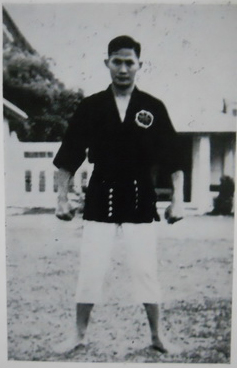
วิสิทธิ์ เลิศฤทธิ์

วิสิทธิ์ เลิศฤทธิ์ เป็นอดีตทหารเรือชาวไทย ผู้ให้กำเนิดวิชามวยไทยเลิศฤทธิ์ ซึ่งได้รับเชิญเป็นอาจารย์พิเศษสอนศิลปะการต่อสู้ ทั้งไฮไฟติงคิกบ็อกซิง, คาราเต้ และไอคิโด ให้แก่โรงเรียนนายร้อยพระจุลจอมเกล้า
== ประวัติ ==
วิสิทธิ์ เลิศฤทธิ์ เป็นผู้สืบทอดวิชามวยไทยโบราณ (มวยโคราช|สายโคราช) โดยกล่าวกันว่าบรรพบุรุษของเขาเป็นจตุลังคบาท ชอบ-ไม่ชอบ ศิลปะป้องกันแบบไหน
ในภายหลัง เขาได้รับราชการทหารเรือ จึงมีโอกาสเดินทางไปศึกษาวิชาศิลปะการต่อสู้ในประเทศต่าง ๆ แล้วกลับมาแสดงศิลปะการต่อสู้ที่เขาพัฒนาขึ้น หน้าพระพักตร์พระบาทสมเด็จพระเจ้าอยู่หัว
โดยพระองค์ทรงมีกระแสรับสั่งว่าเป็นศิลปะการต่อสู้ที่อันตราย ไม่ควรให้บุคคลทั่วไปได้เรียนรู้
ดังนั้น เมื่อวิสิทธิ์ เลิศฤทธิ์ ออกจากการเป็นทหารเรือ จึงได้มาสอนวิชาการต่อสู้ที่โรงเรียนนายร้อยพระจุลจอมเกล้าให้แก่เหล่าทหาร ซึ่งเป็นที่มาของวิชาการต่อสู้แขนงนี้
โดยที่อาจารย์วิสิทธิ์ ยังเป็นผู้สอนวิชามวยไทยเลิศฤทธิ์ให้แก่ชูชาติ พิทักษากร|ผศ.พ.อ.พิเศษ ชูชาติ พิทักษากร และพลเอกธันวาคม ทิพยจันทร์ นายกสมาคมพันธมิตรมวยไทยโลก
== การเสียชีวิต ==
น้อยคนที่จะทราบถึงการเสียชีวิตของอาจารย์วิสิทธิ์ มีการกล่าวกันว่า เขาได้เสียชีวิตจากการต่อสู้กับโจรซันเหอ#การก่อเหตุของอั้งยี่|อั้งยี่ ซึ่งเขาได้ทำการสังหารไปถึง 5 คน โดยที่แขนข้างหนึ่งอุ้มลูกสาวของเขาอยู่
และอาจมีผู้สอบถามสมบูรณ์ ทองอร่าม|อาจารย์ พ.อ.พิเศษ สมบูรณ์ ทองอร่าม หากต้องการทราบรายละเอียด
== ผลงานหนังสือ ==
* พ.ศ. 2510 : "ไฮไฟติ้งคิคบ๊อกซิ่ง คาราเต้ ไอคิโด การเดินกำลังภายใน วิชาเบาตัว". แพร่พิทยา. พระนคร.
* พ.ศ. 2510 : "การฝึกวิชาตัวเบา และอำนาจกำลังภายใน". ห้างหุ้นส่วนจำกัด เกษมบรรณกิจ. โรงพิมพ์ กรุงธน. ธนบุรี.
* ไม่ปรากฏปี : "หลักการต่อสู้แบบคาราเต้ ไอคิโด ไฮไฟ้ติ้งคิ้กบ๊อกซิ้ง การเดินลมปราณ และอำนาจกำลังภายใน". ห้างหุ้นส่วนจำกัด เกษมบรรณกิจ. โรงพิมพ์ กรุงธน. ธนบุรี.
* พ.ศ. 2511 : "กลเม็ดการต่อสู้แบบคาราเต้ ไอคิโด ไฮไฟ้ติ้งคิ้กบ๊อกซิ้ง การเดินลมปราณ และอำนาจกำลังภายใน". ห้างหุ้นส่วนจำกัด เกษมบรรณกิจ. โรงพิมพ์ กรุงธน. ธนบุรี.
== อ้างอิง ==
== แหล่งข้อมูลอื่น ==
* อายุยืนอย่างมีสุขภาพดี/ฝึกพลังลมปราณพิชิตโรค/ ฝึกพลังลมปราณพิชิตโรค : IMMUNE ภูมิคุ้มกัน
หมวดหมู่:นักมวยไทยเลิศฤทธิ์
หมวดหมู่:ผู้ฝึกสอนมวยไทยเลิศฤทธิ์
หมวดหมู่:นักมวยไทยชาวไทย
หมวดหมู่:ผู้ฝึกสอนมวยไทย
หมวดหมู่:นักคาราเต้ชาวไทย
หมวดหมู่:ผู้ฝึกสอนคาราเต้
หมวดหมู่:นักไอกิโดชาวไทย
หมวดหมู่:บุคคลจากจังหวัดธนบุรี
หมวดหมู่:ทหารเรือชาวไทย
หมวดหมู่:เสียชีวิตจากความรุนแรง
หมวดหมู่:บุคคลจากโรงเรียนนายร้อยพระจุลจอมเกล้า
หมวดหมู่:ผู้ฝึกศิลปะการต่อสู้จากกรุงเทพมหานคร